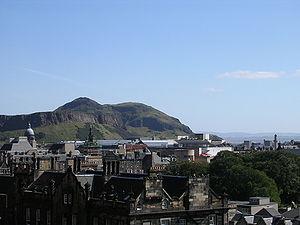
L’Écosse est une destination touristique développée. Le secteur du tourisme emploie environ 200 000 personnes, et représente un chiffre d’affaires de 4 milliards de livres sterling. Les touristes issus du Royaume-Uni représentent la majeure partie des visiteurs. En 2002, 18.5 millions de touristes britanniques ont passé 64,5 millions de nuitées et dépensé 3,7 milliards de livres sterling en Écosse. Les visiteurs du reste du monde représentent 1,58 million de touristes, passant 15 millions de nuitées et dépensant 806 millions de livres sterling. Les États-Unis représentent 24 % des visiteurs en Écosse suivis de loin par l’Allemagne, la France, le Canada et l’Australie